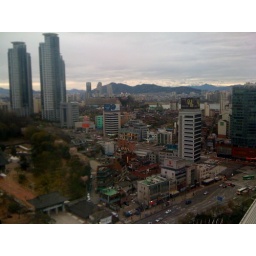
Cearest day this week in Korea. I can see the mountains past the river